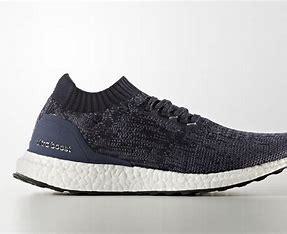
Brand: Adidas
Model: Ultraboost Uncaged